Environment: real
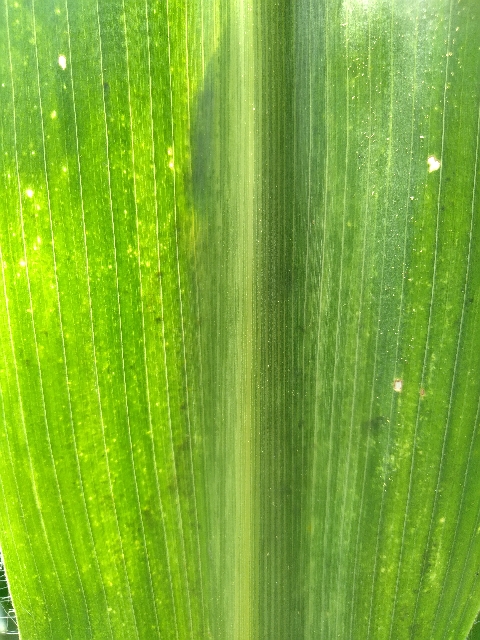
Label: lethal_necrosis